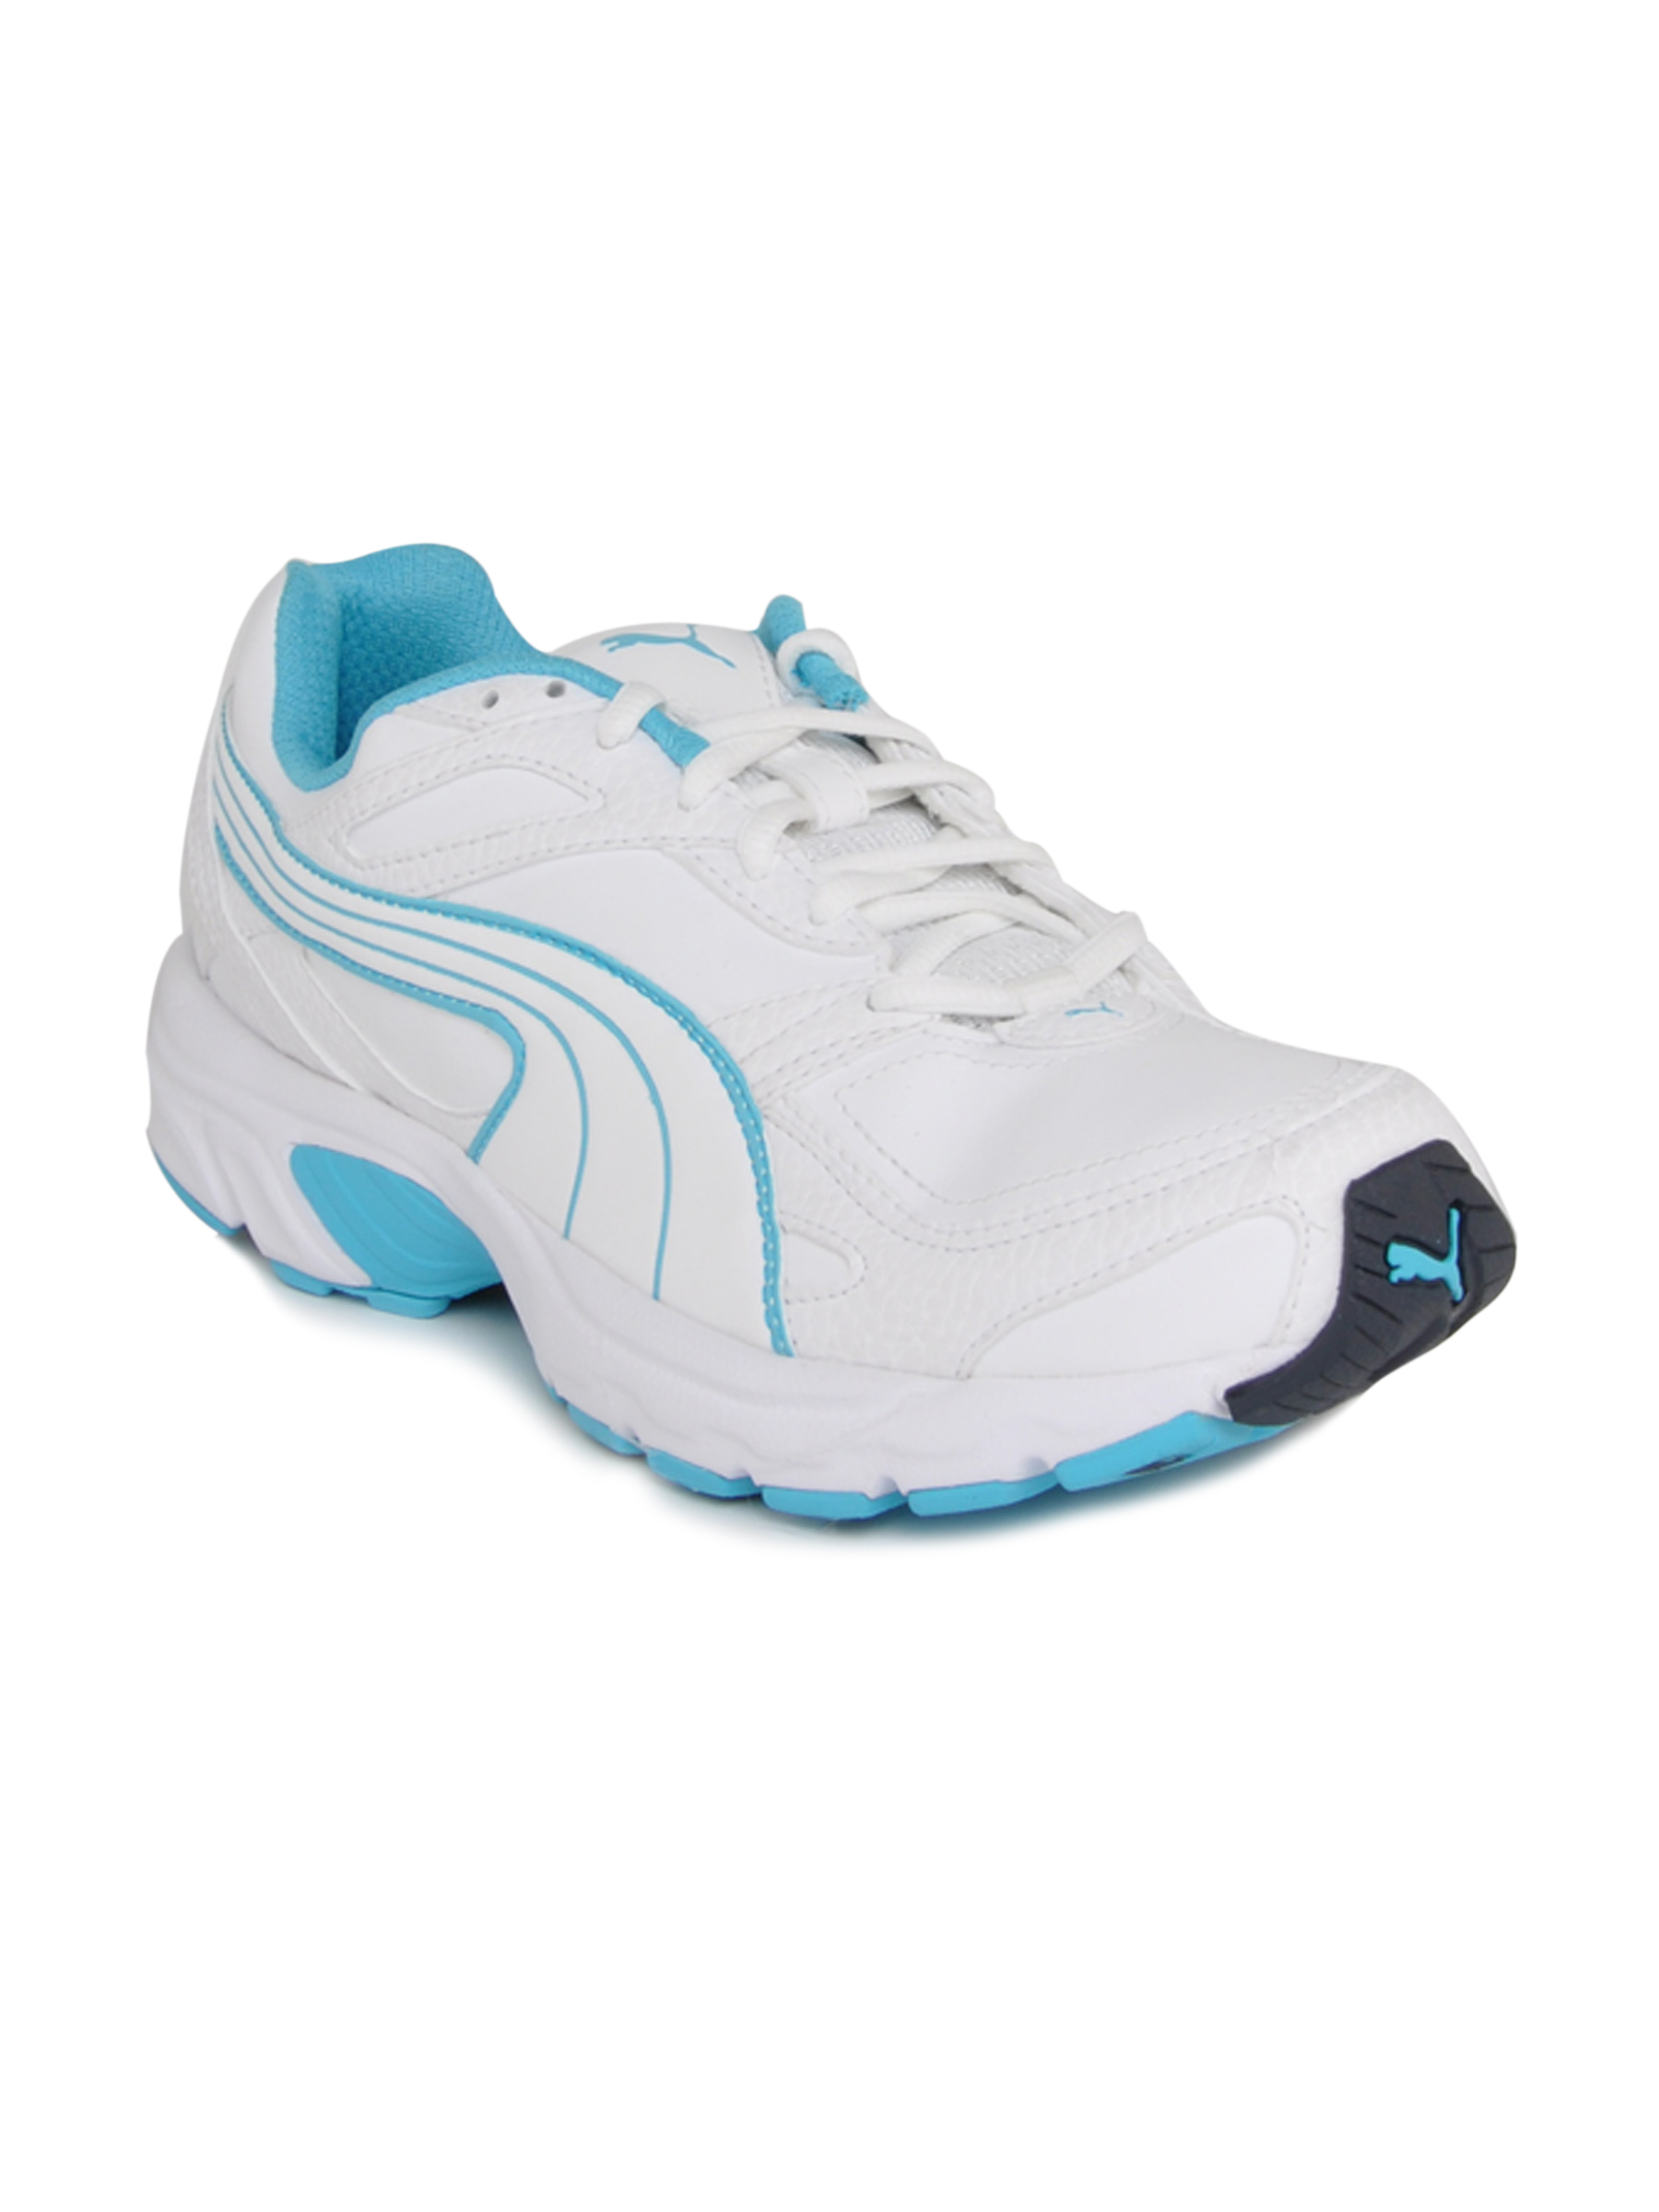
Puma Women's Axis XT White Blue Shoe
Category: Footwear / Shoes / Sports Shoes
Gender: Women
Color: White
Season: Fall 2011
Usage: Sports